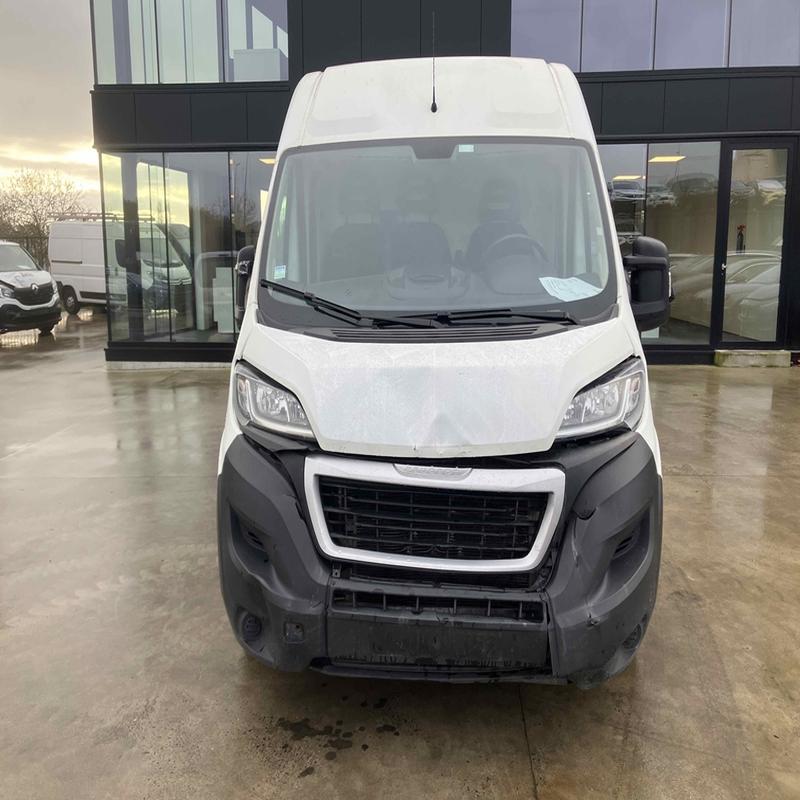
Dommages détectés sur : plaque d'immatriculation avant, pare-choc avant, capot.
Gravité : majeur